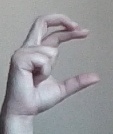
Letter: thal